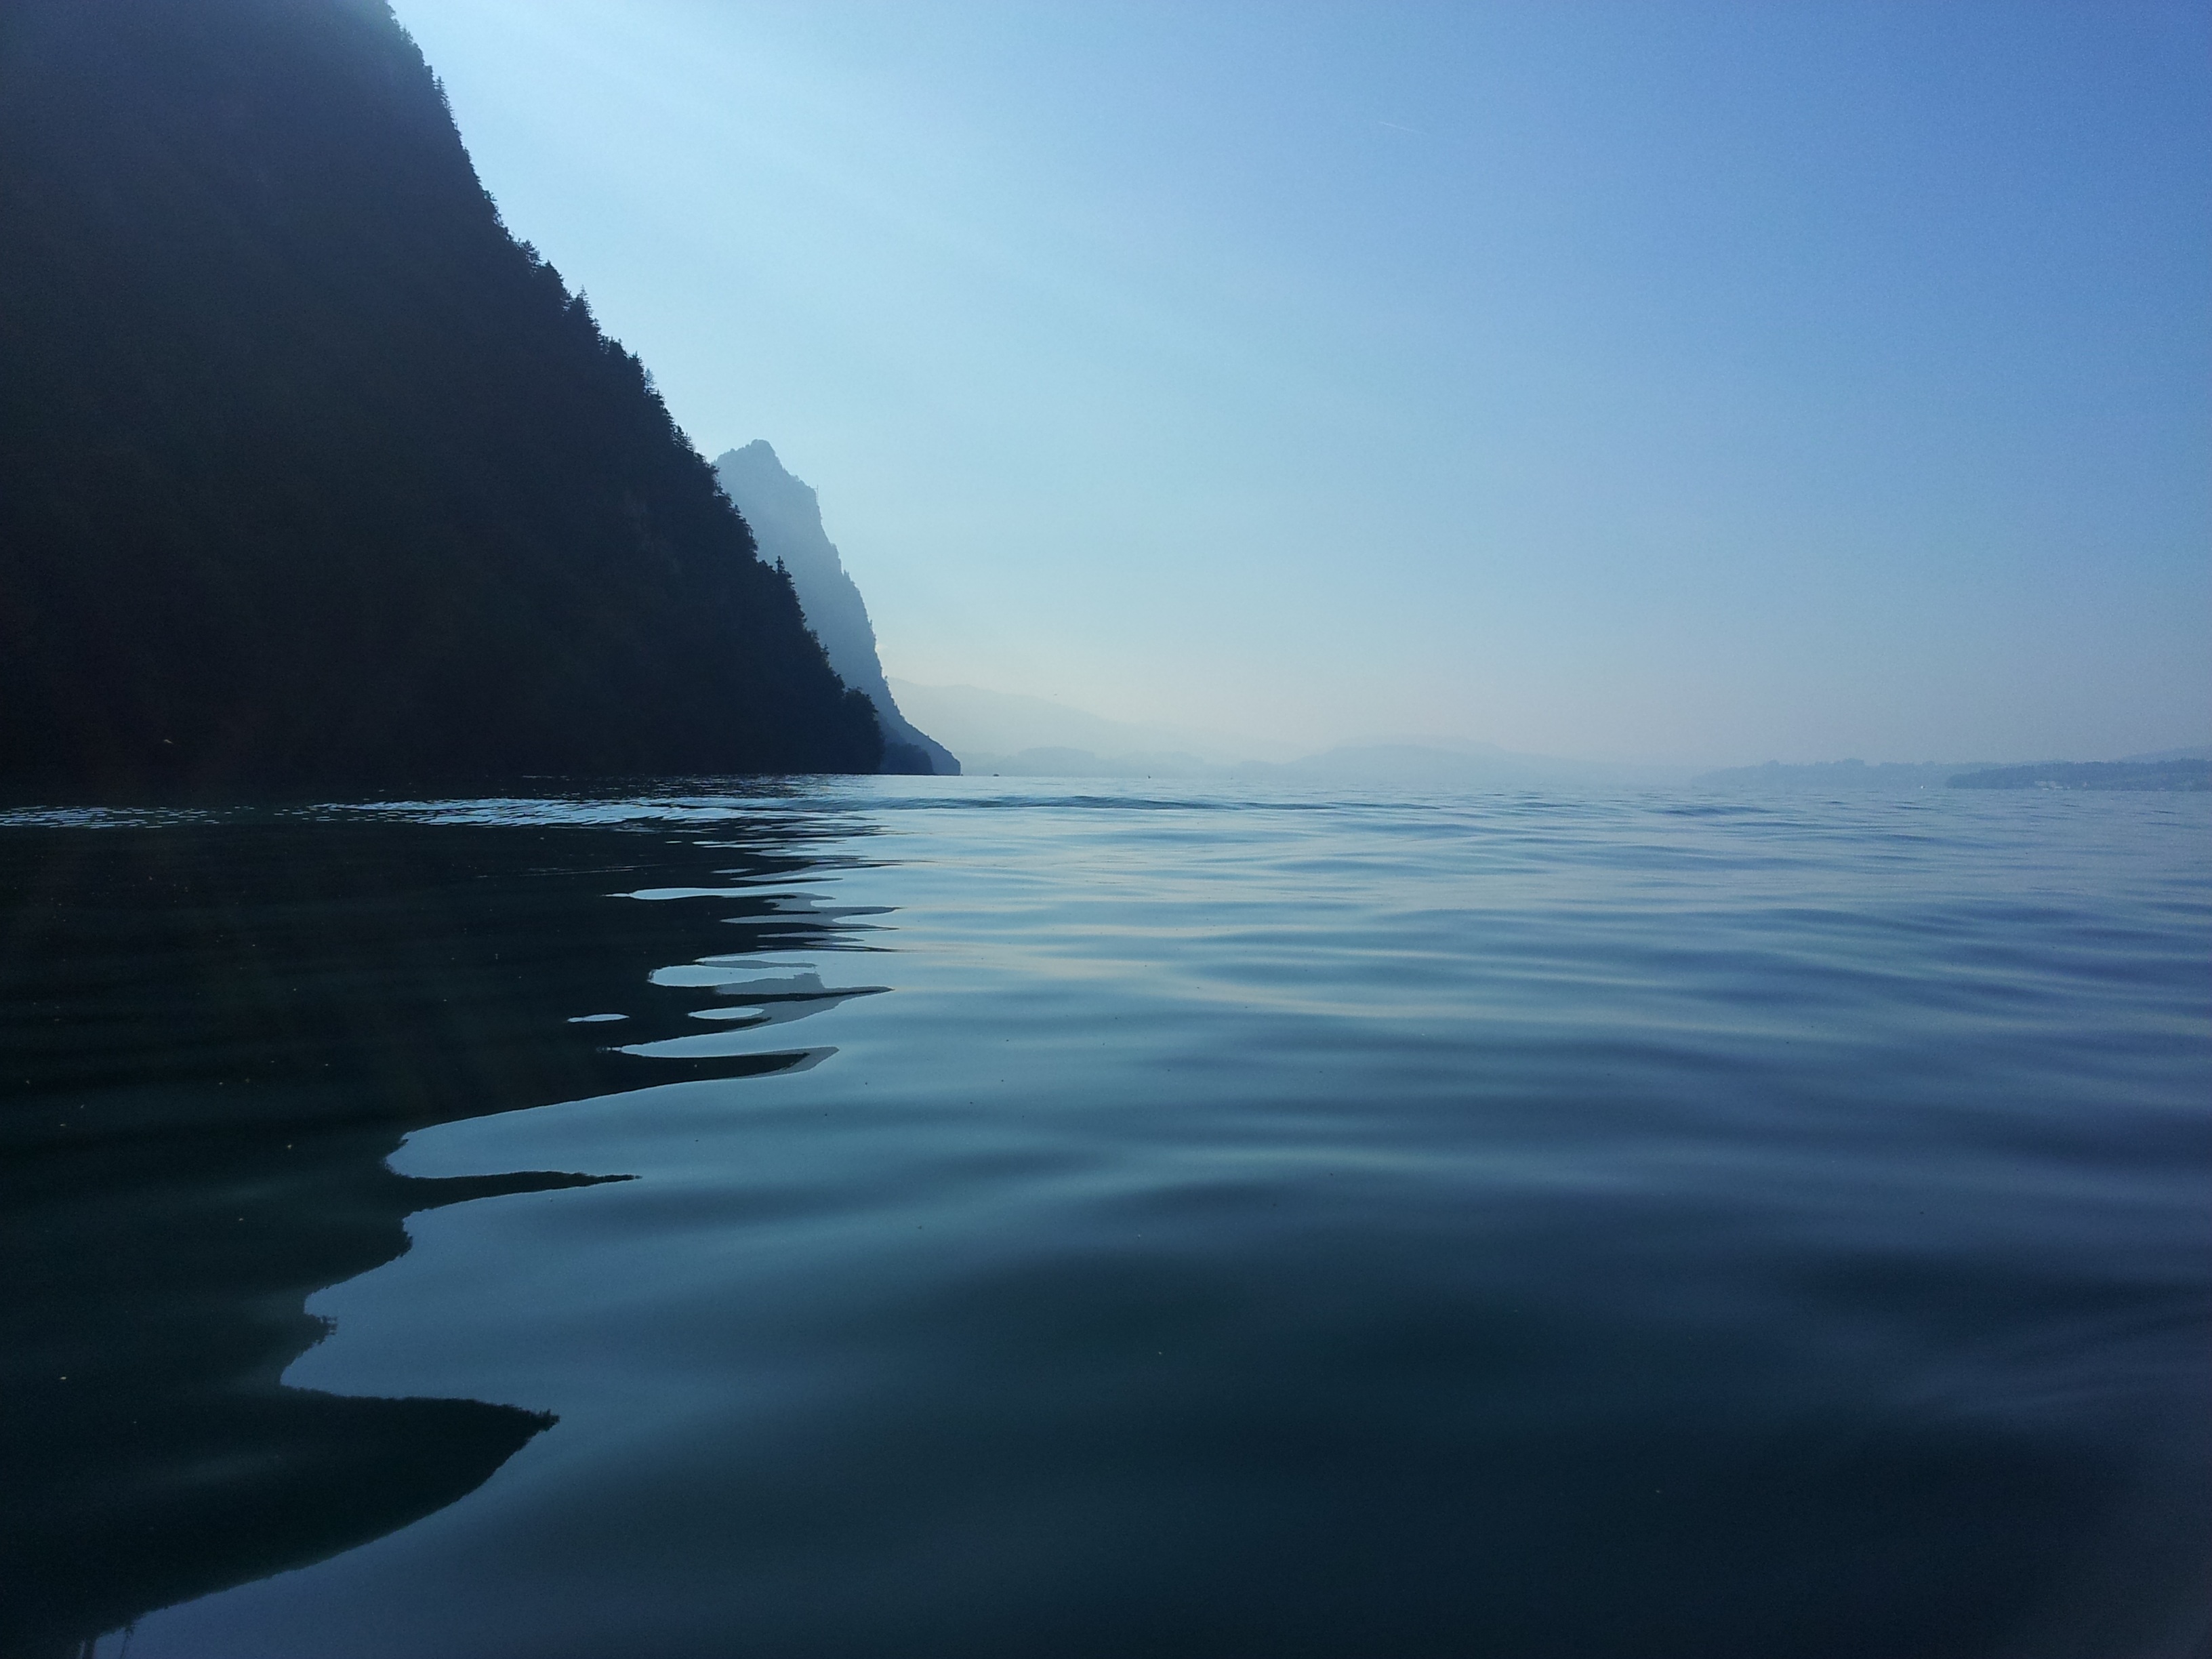
sea, coast, water, ocean, horizon, mountain, cloud, sky, sunlight, shore, wave, lake, dawn, cliff, dusk, ice, reflection, bay, blue, fjord, rest, terrain, body of water, cape, landform, arctic ocean, lake lucerne region, vouch stock, atmospheric phenomenon, wind wave